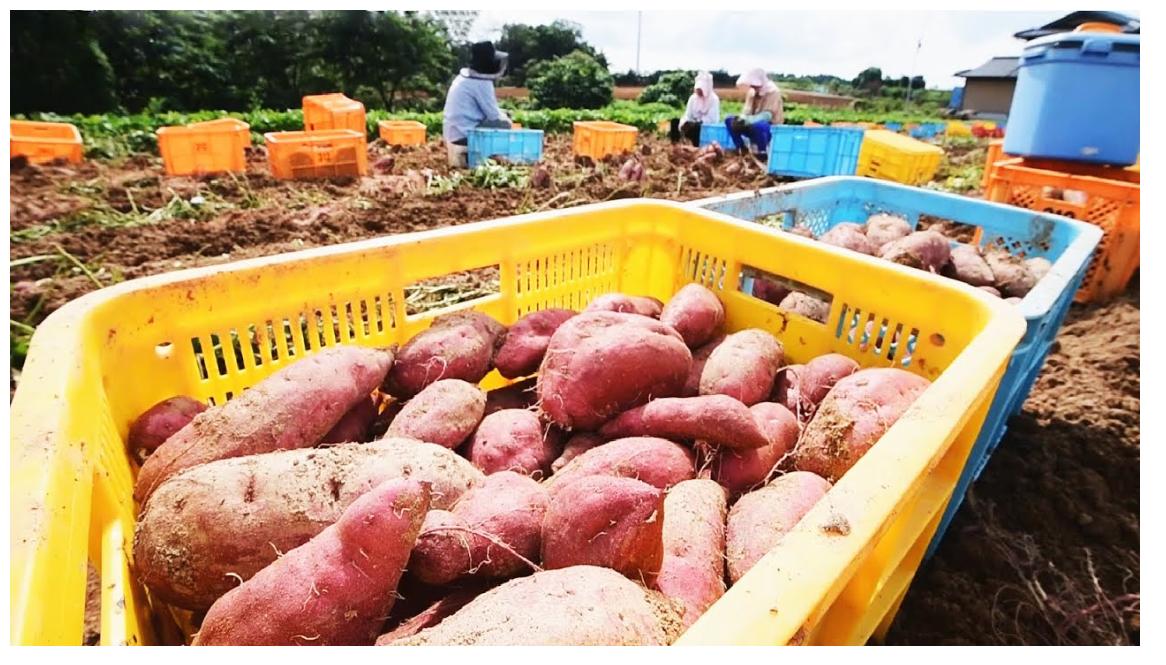
Wakulima wa zao la viazi wapo shambani wakati wa mavuno, tayari wamevichimba, wamevipakia katika maboksi ili kuweza kuvibeba, kupeleka sokoni na kuuza.